Igor Akinfeev

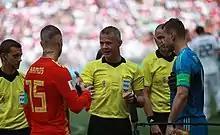
Akinfeev (far right) ahead of the 2018 FIFA World Cup match against Spain

In Russia's first group match of the 2014 FIFA World Cup against South Korea, Akinfeev fumbled a long-range shot from Lee Keun-ho, dropping it over the line to give the Koreans the lead. Russia then went on to equalize, and the match finished 1–1. The final group stage match between Algeria and Russia on 26 June ended 1–1, advancing Algeria and eliminating Russia. A win for Russia would have seen them qualify, and they led the game 1–0 after six minutes. In the 60th minute of the game, a green laser was shone in Akinfeev's face while he was defending from an Algerian free kick, from which Islam Slimani scored to equalise. Both Akinfeev and Russian coach Fabio Capello blamed the laser for the decisive conceded goal. On 27 March 2015, in a Euro 2016 Group G qualifier away to Montenegro, Akinfeev was struck in the head by a flare launched from the crowd, 20 seconds after kick-off. The game was called off for 35 minutes while he was treated, and resumed with his substitution for Yuri Lodygin. It was eventually abandoned after a brawl, while Akinfeev was taken to a Podgorica hospital with a neck injury and light burns. Akinfeev played his third UEFA European Championship for Russia at UEFA Euro 2016 as the national team finished bottom of Group B with only one point from three matches. He was selected as captain for Russia's 2017 FIFA Confederations Cup campaign on home soil and kept a clean sheet as the Russian's defeated New Zealand 2–0 in the tournament's opening match. On 21 June, in Russia's second group match, a 1–0 defeat to Portugal, Akinfeev won his 100th cap for the national team. On 11 May 2018, he was included in Russia's extended 2018 FIFA World Cup squad. On 3 June 2018, he was included in the finalized World Cup squad. Akinfeev was later instrumental in the Russians knocking out Spain in the Round of 16, being elected Man of the Match and saving two penalties in the shoot-out, ensuring a Russian victory. On 1 October 2018, he announced his retirement from the national team.